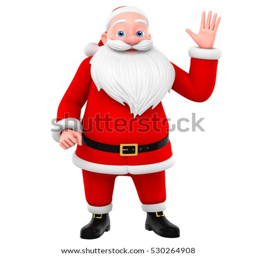
film character with his arm raised up on a white background .